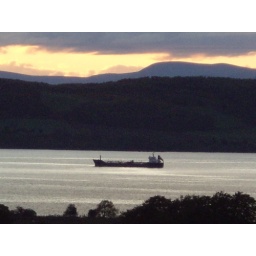
A small ship coming in to Inverness on the Moray Firth from my bedroom window